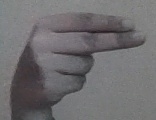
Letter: ain